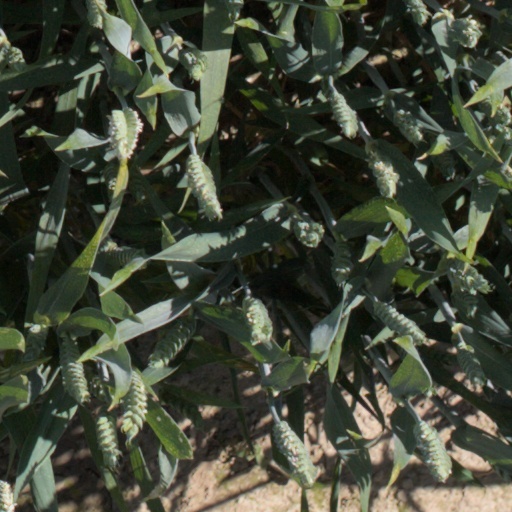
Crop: wheat